Chief of the Suquamish – Chief Seattle

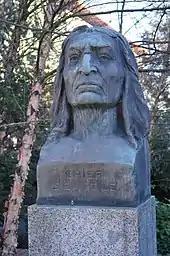
The bust installed at Seattle University

The bronze installed at the intersection of First Avenue and Yesler Way in Pioneer Square, Seattle, was created in 1909. It was surveyed and deemed "treatment needed" by the Smithsonian Institution's "Save Outdoor Sculpture!" program in March 1994.